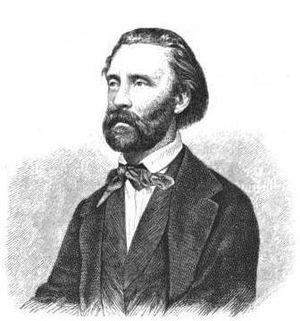
August Löffler, né le 24 mai 1822 à Munich, et mort le 19 janvier 1866 dans la même ville, est un peintre bavarois.